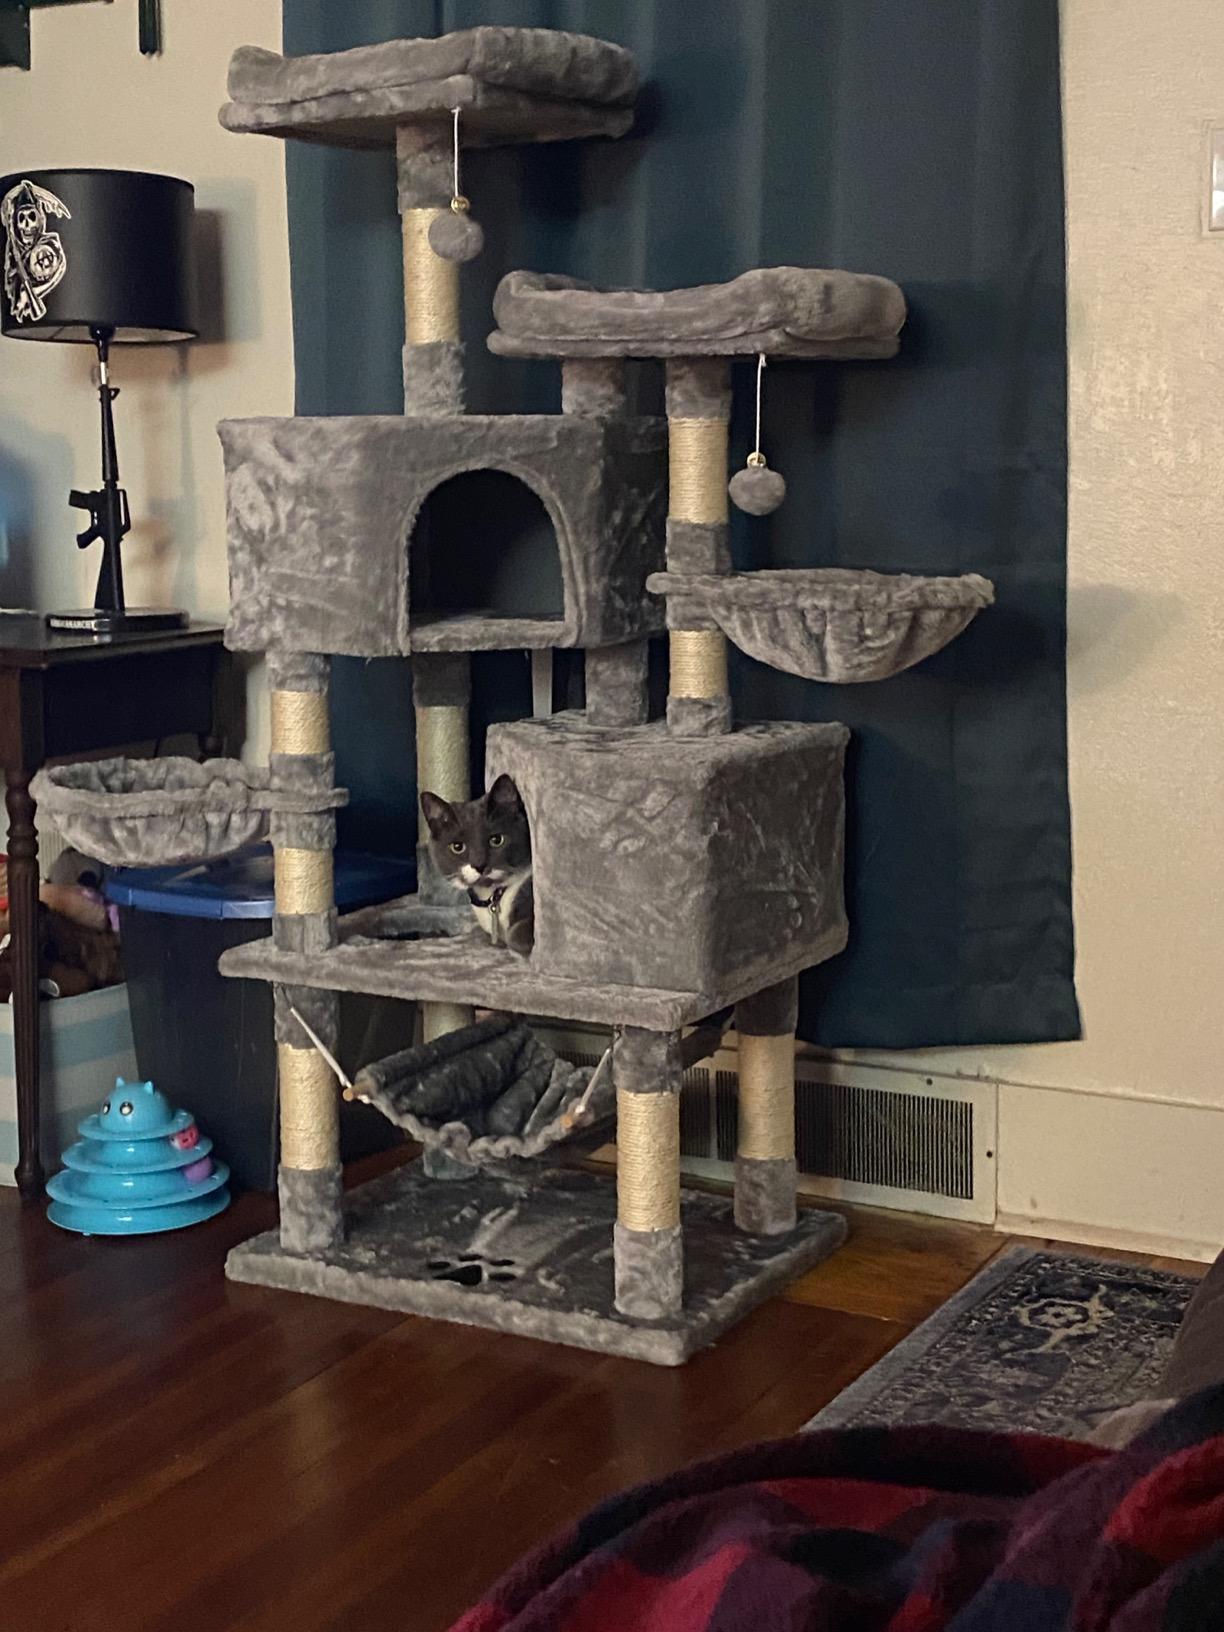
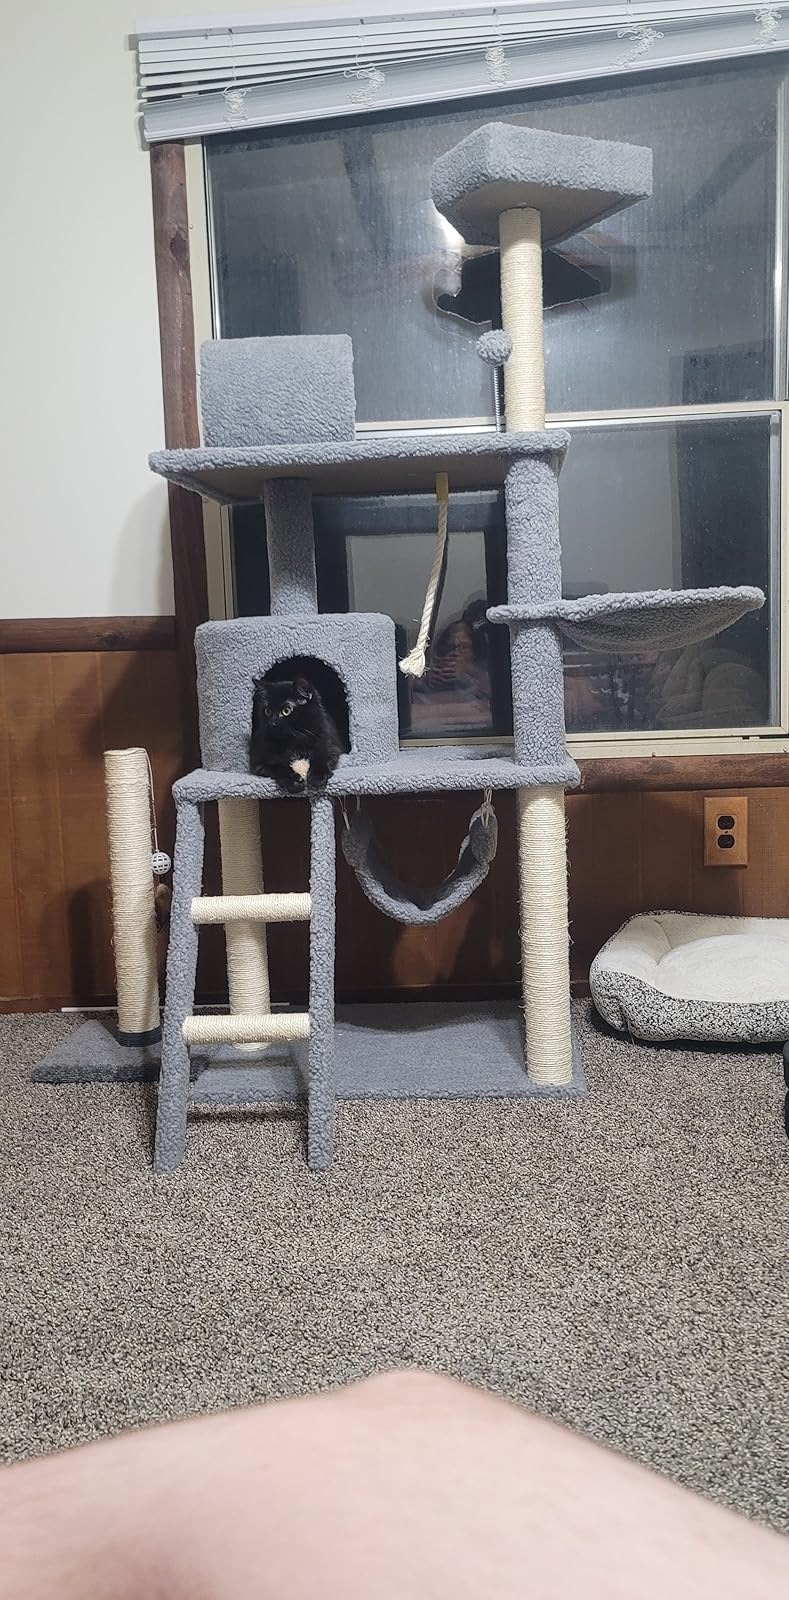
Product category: items_cat tree
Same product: no